El que busca encuentra

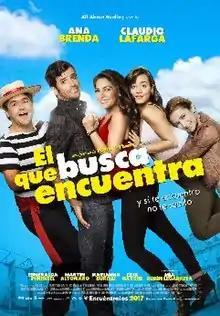

El que busca encuentra is 2017 Mexican romantic comedy film directed by Pedro Pablo Ibarra. The film premiered on 24 February 2017, and is stars Ana Brenda Contreras, and Claudio Lafarga, along to Esmeralda Pimentel, Martín Altomaro, Marianna Burelli, Erik Hayser, and Mía Rubín Legarreta. The film was filmed in Mexico City and in San Cristóbal de las Casas, Chiapas.